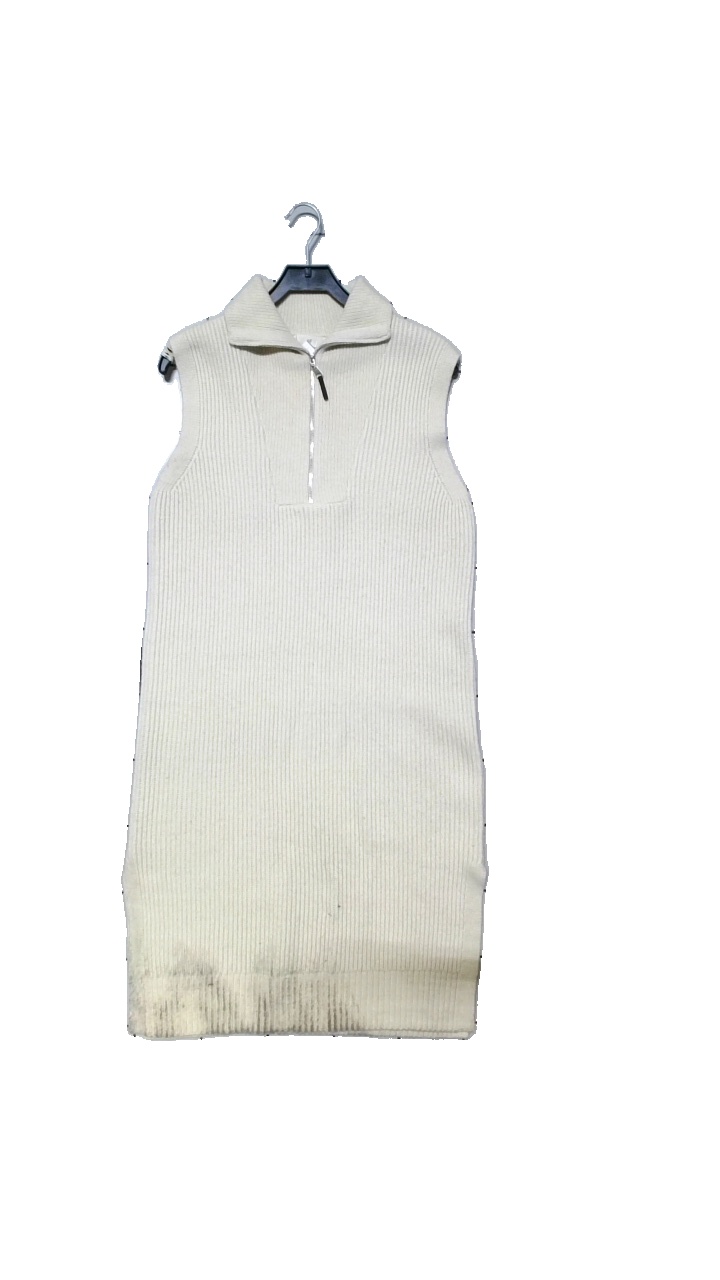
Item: Vest (Ladies)
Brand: H&m
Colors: White
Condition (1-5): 3
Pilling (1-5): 4
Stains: Major
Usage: Reuse
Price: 50-100